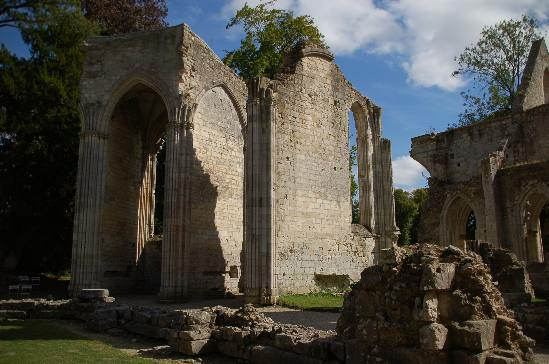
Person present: No